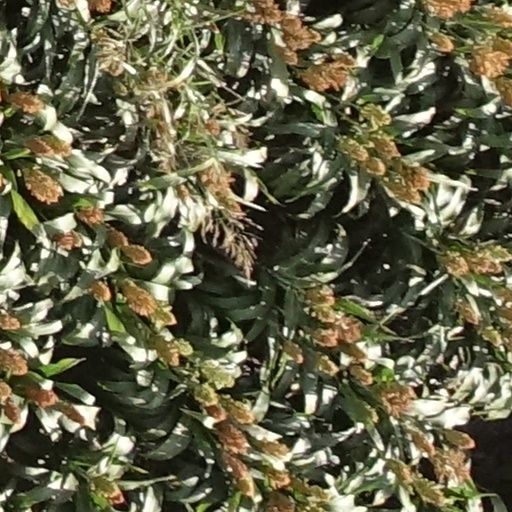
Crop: sorghum